Burke County World War Memorial Hall

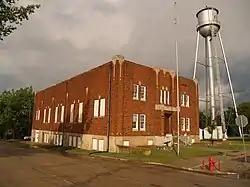

The Burke County World War Memorial Hall in Flaxton in Burke County, North Dakota was listed on the National Register of Historic Places in 2018.